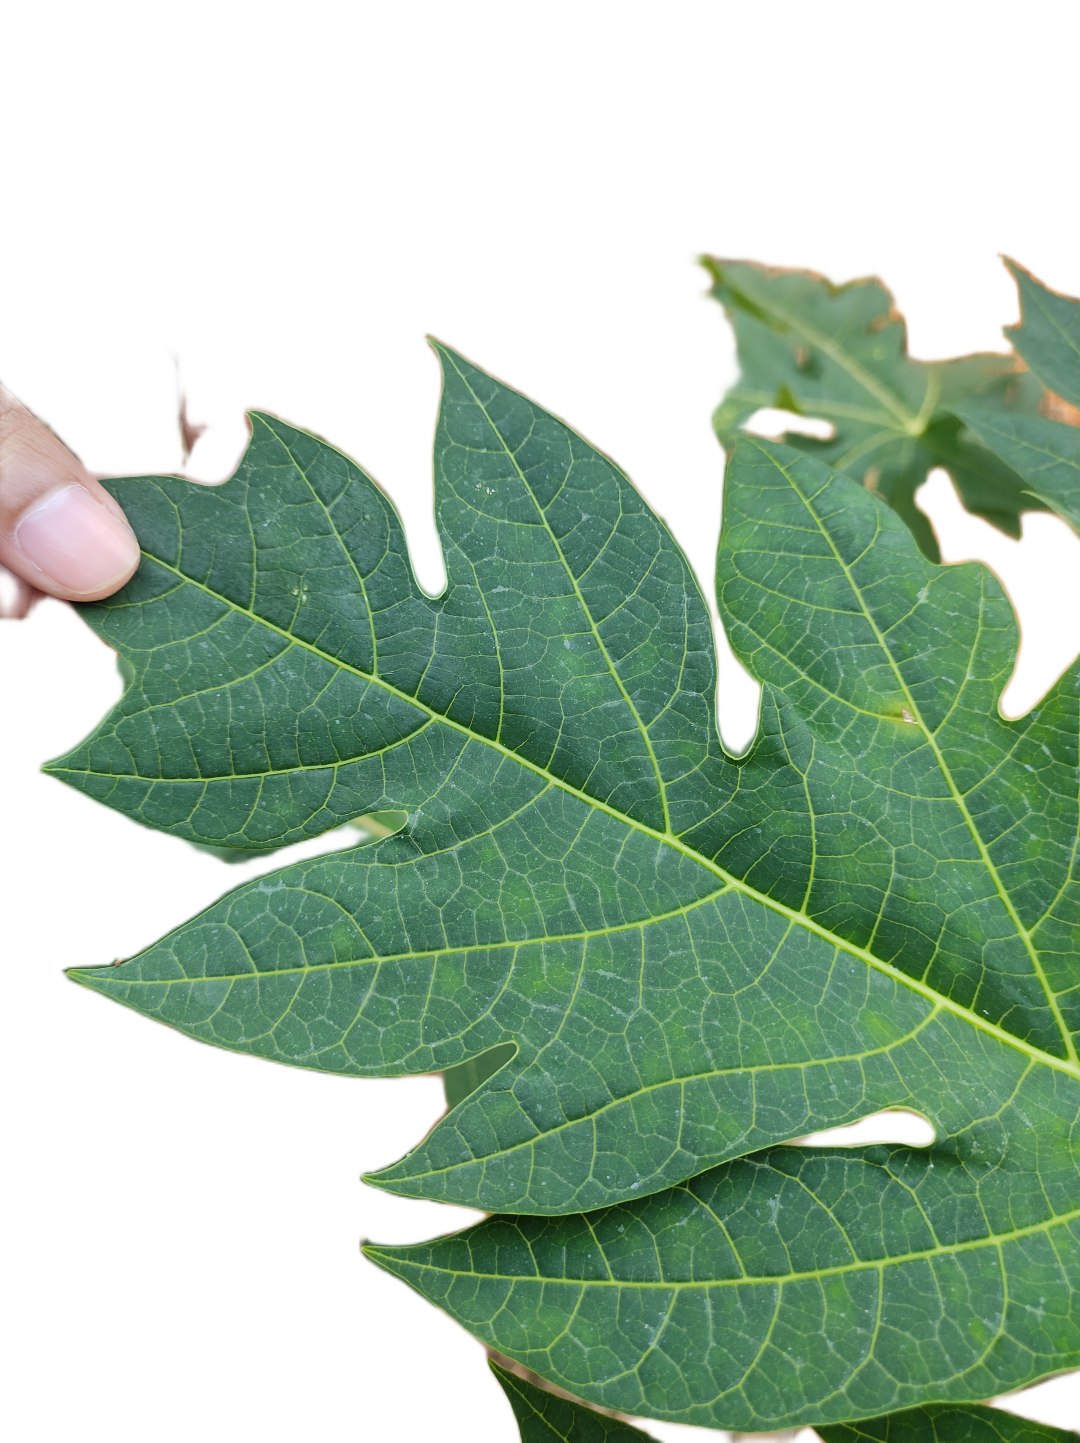
Crop: Papaya
Label: Pathogen_symptoms